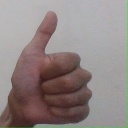
अक्षर: थ